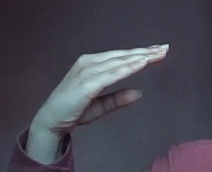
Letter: jeem